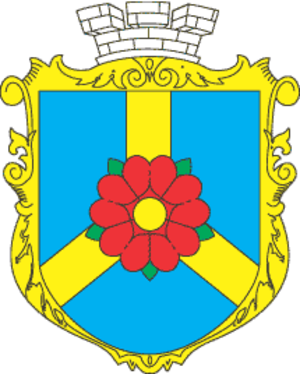
Krasne ou Krasnoïe est une commune urbaine de l'oblast de Lviv, en Ukraine. Sa population s'élevait à 6 457 habitants en 2019.